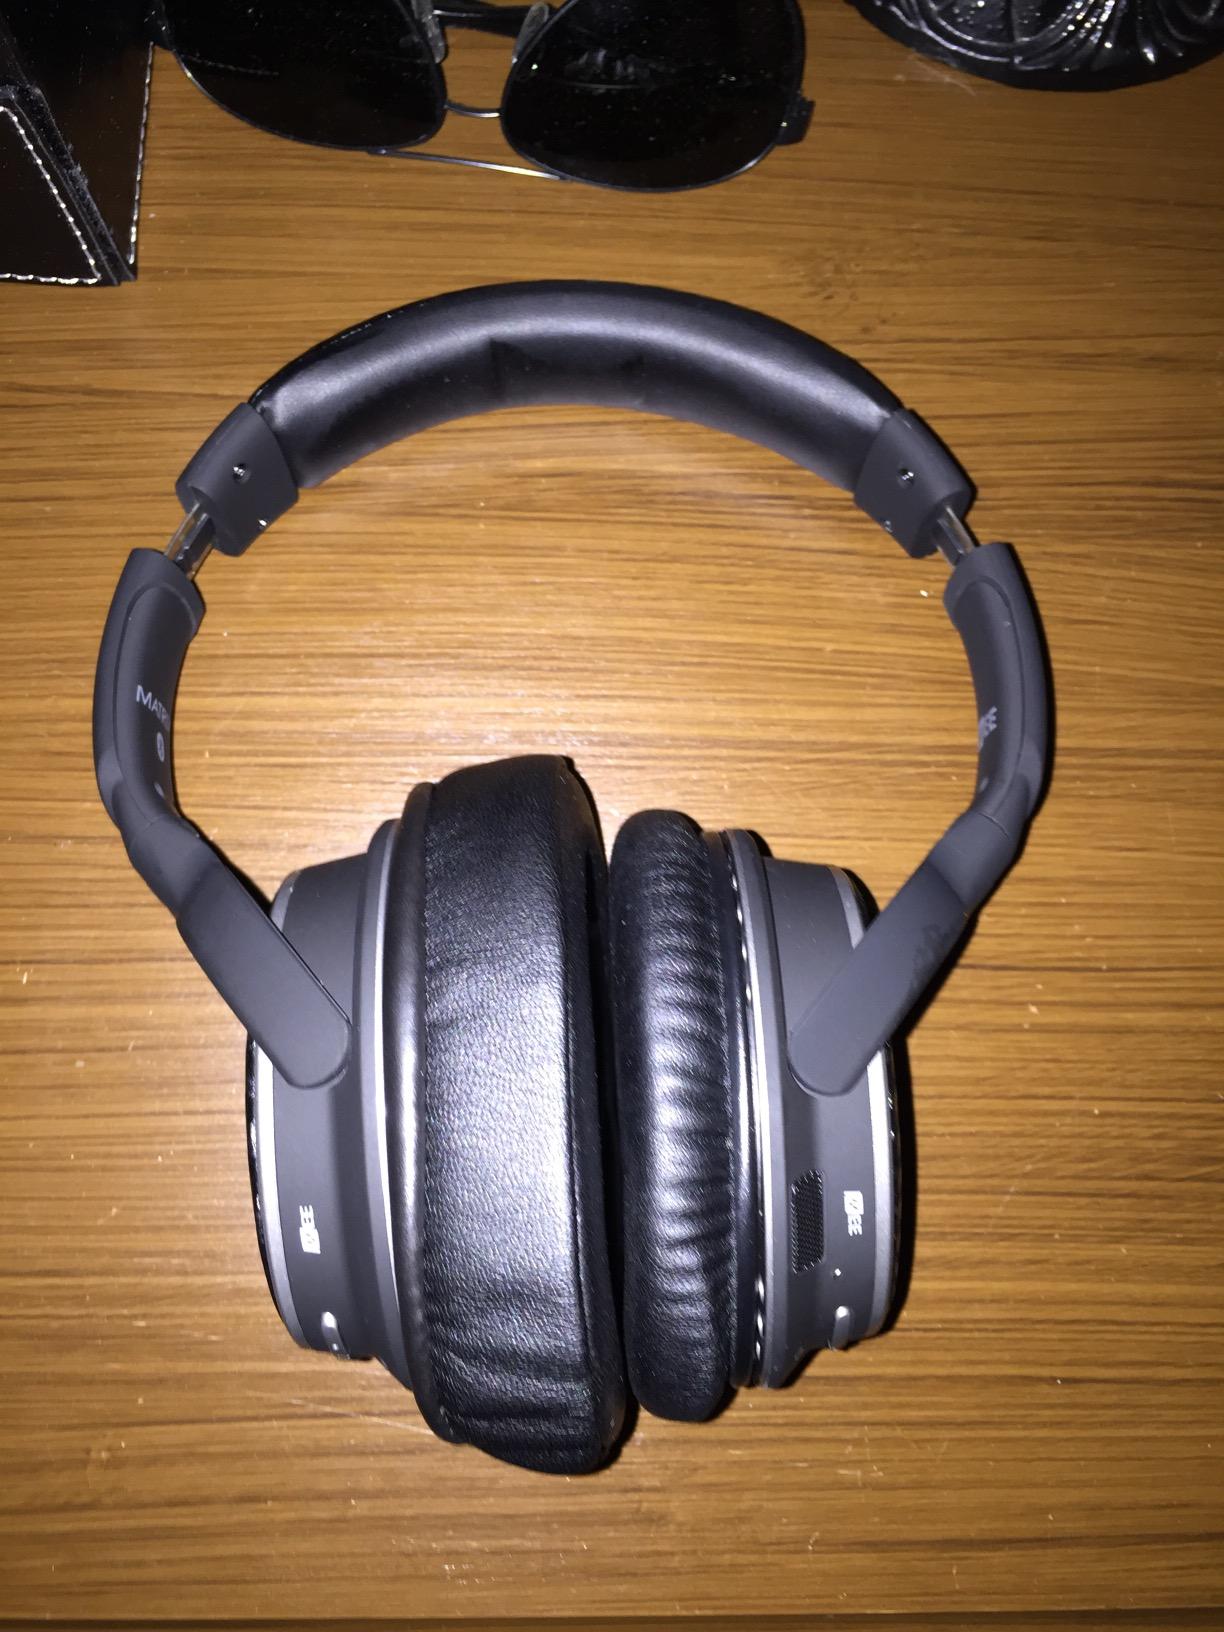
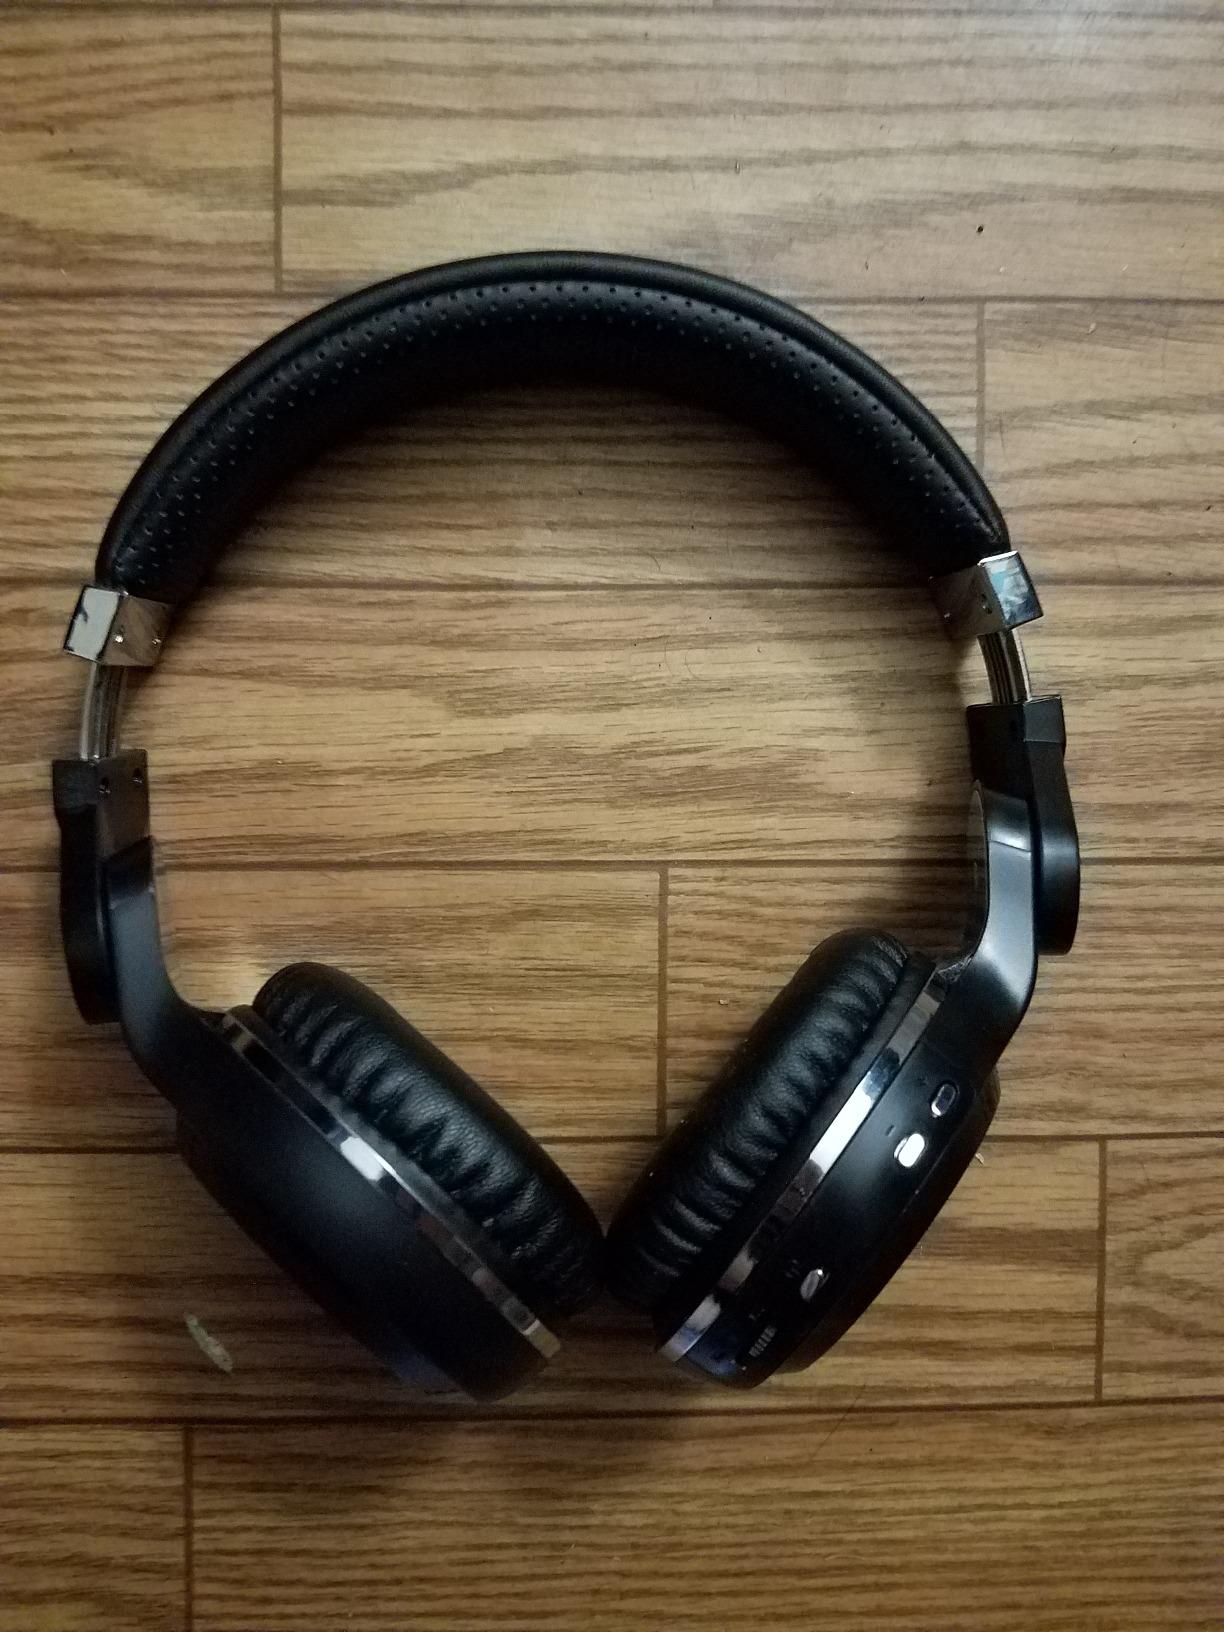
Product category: headphones
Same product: no